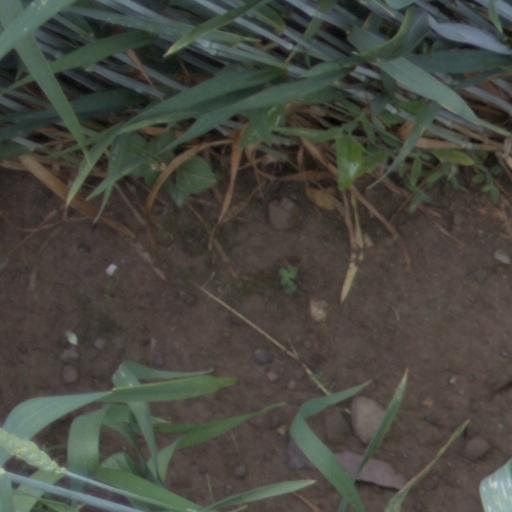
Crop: wheat